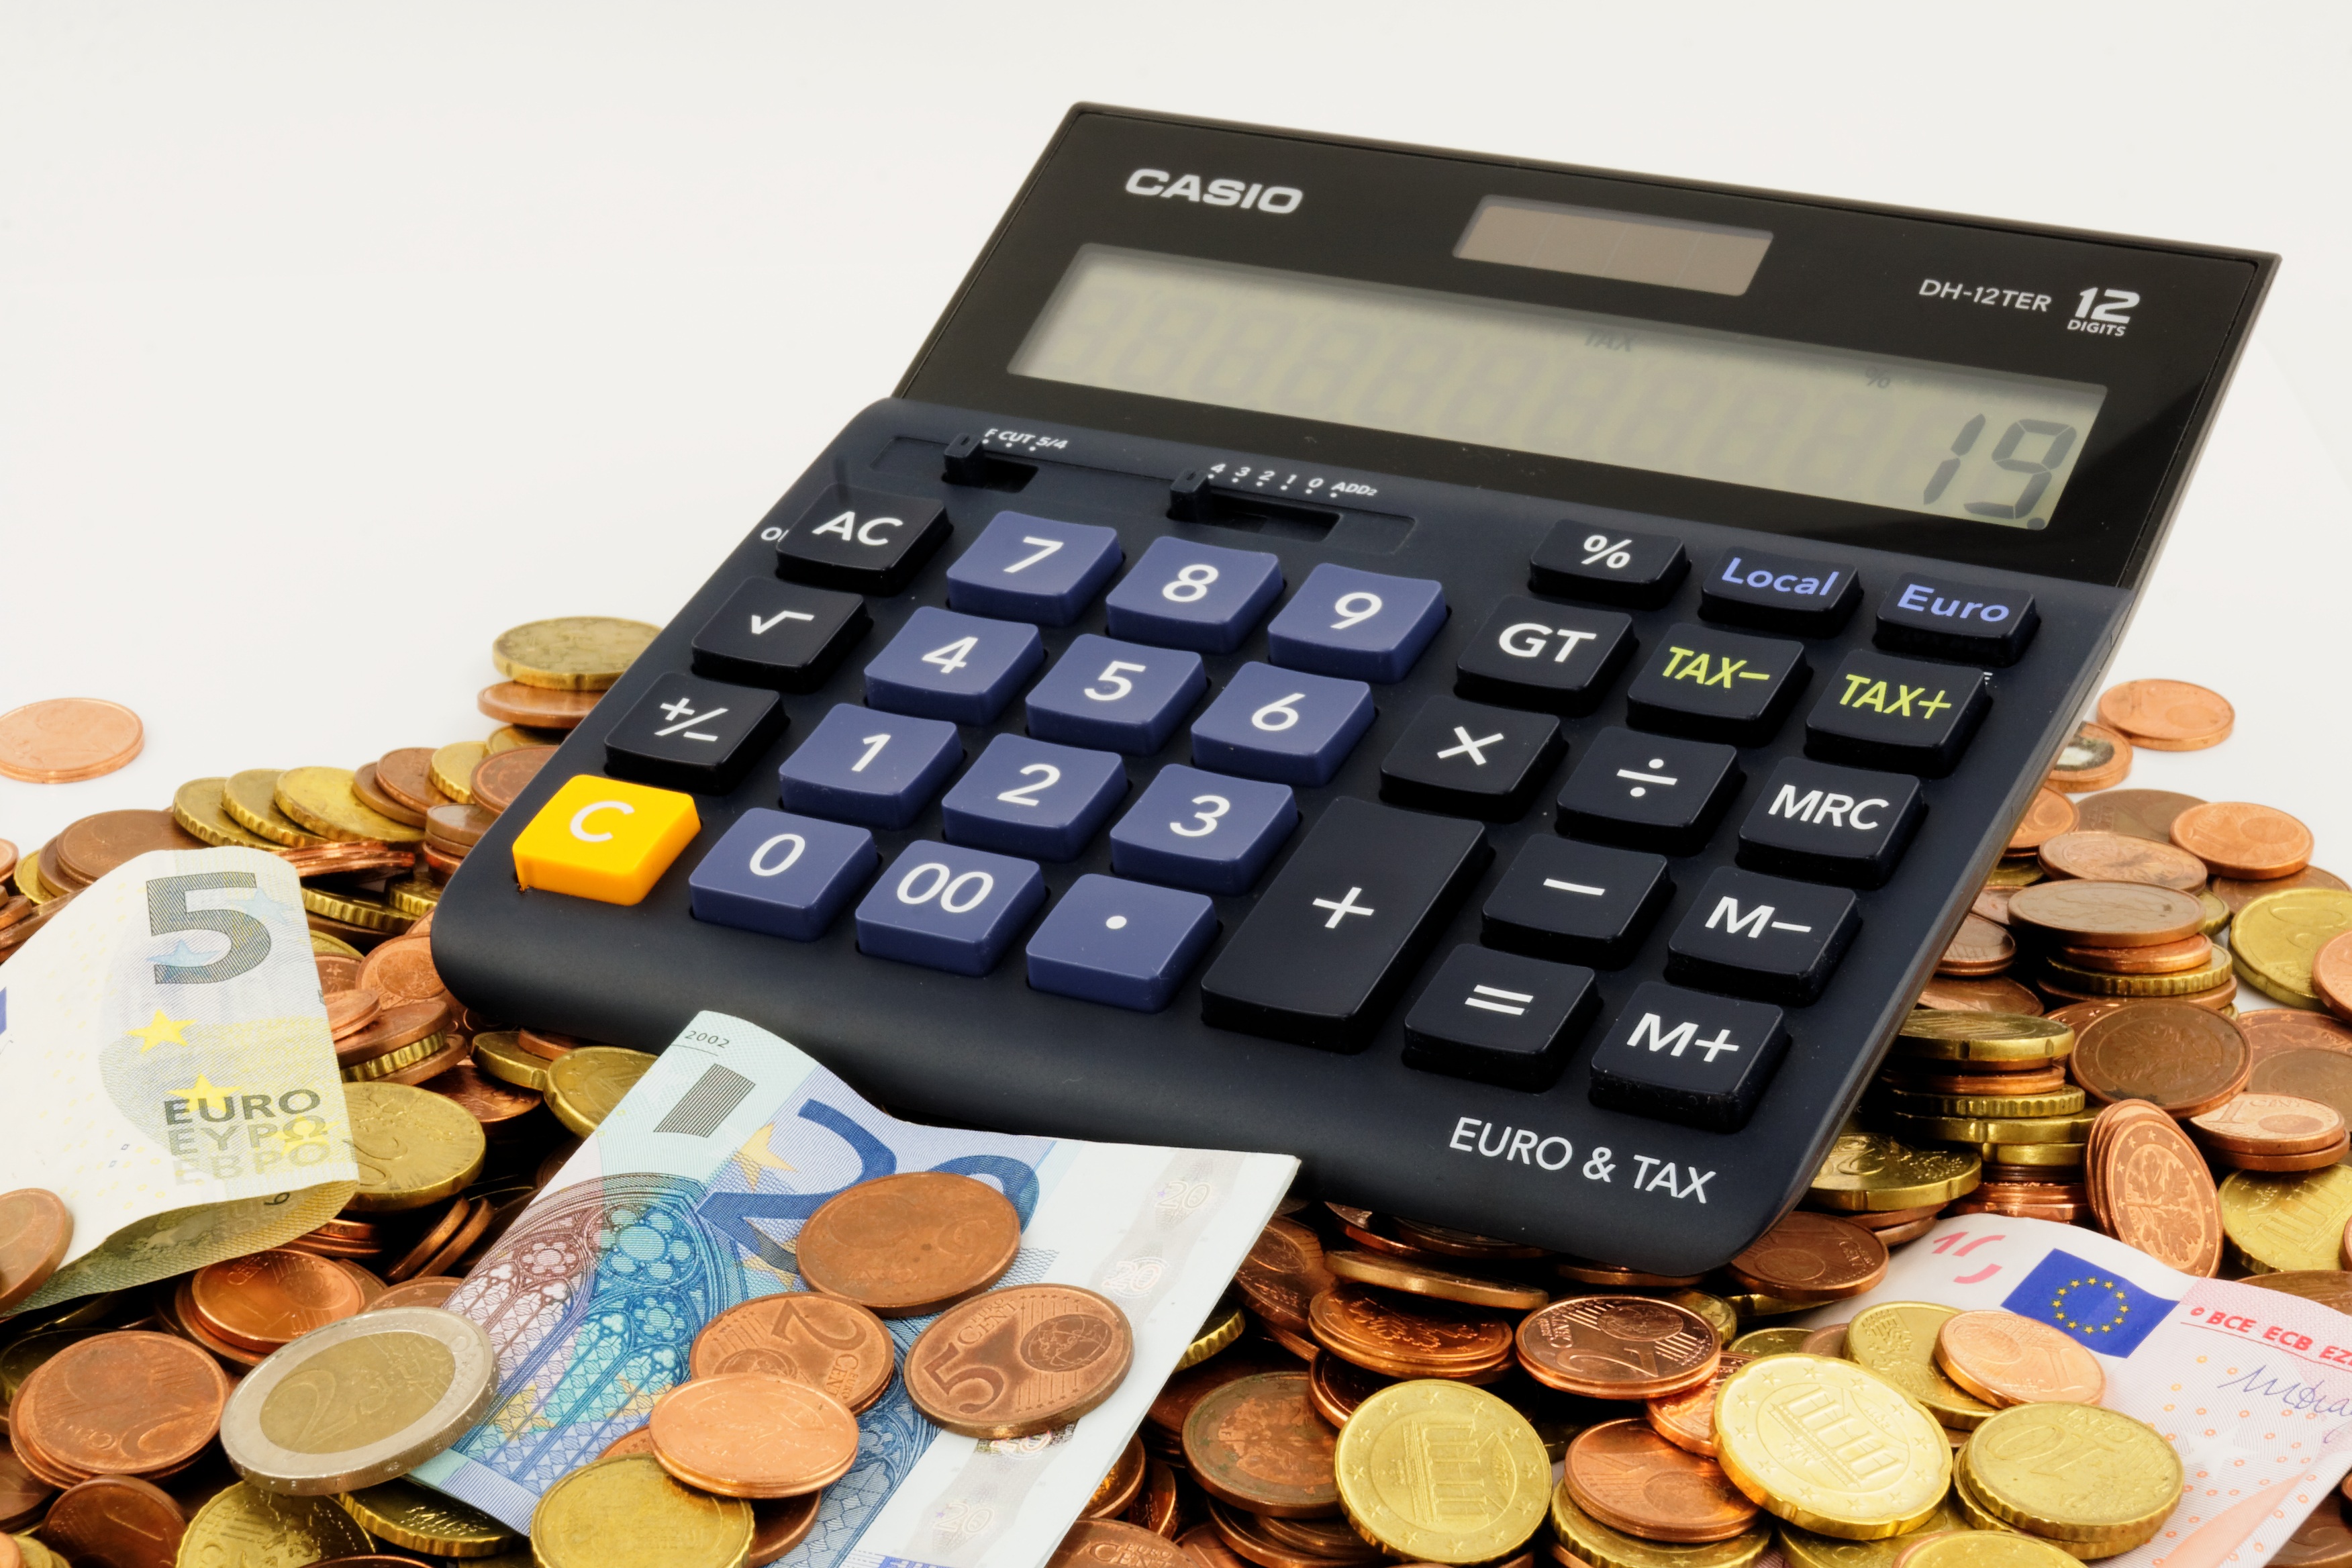
money, brand, cash, currency, euro, piggy bank, save, seem, calculator, coins, taxes, cent, finance, office equipment